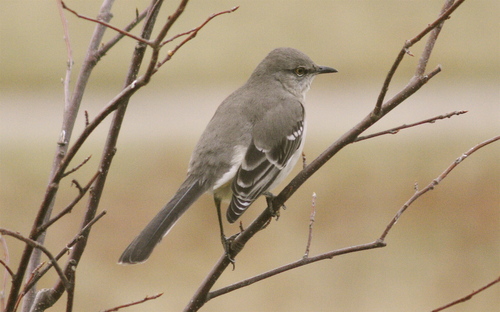
a bird has a brown crown, a brown back, and brown wings that have white wing bars.
a small bird with grey wings, and a bill that curves downwardsa small predominantly grey bird with grey and white wings, and a white belly and tarsus.
this is a gray and black bird with a gray inner rectrices and a brown bill
this bird is brown and white in color with a skinny black beak, and brown eye rings.
this bird is grey with black and has a long, pointy beak.
this is a large bird with grey and white on its wings and breast.
this bird has wings that are grey and has a white belly
this bird is grey with a white belly and a pointy beak.
this bird has a black beck, grayish brown body with dark gray and white running thru body.
Species: Mockingbird